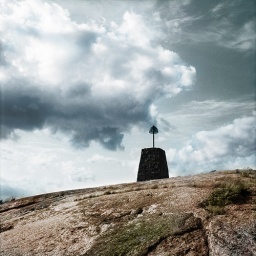
Digitally tinted black and white image, used for an annual report in 2004.